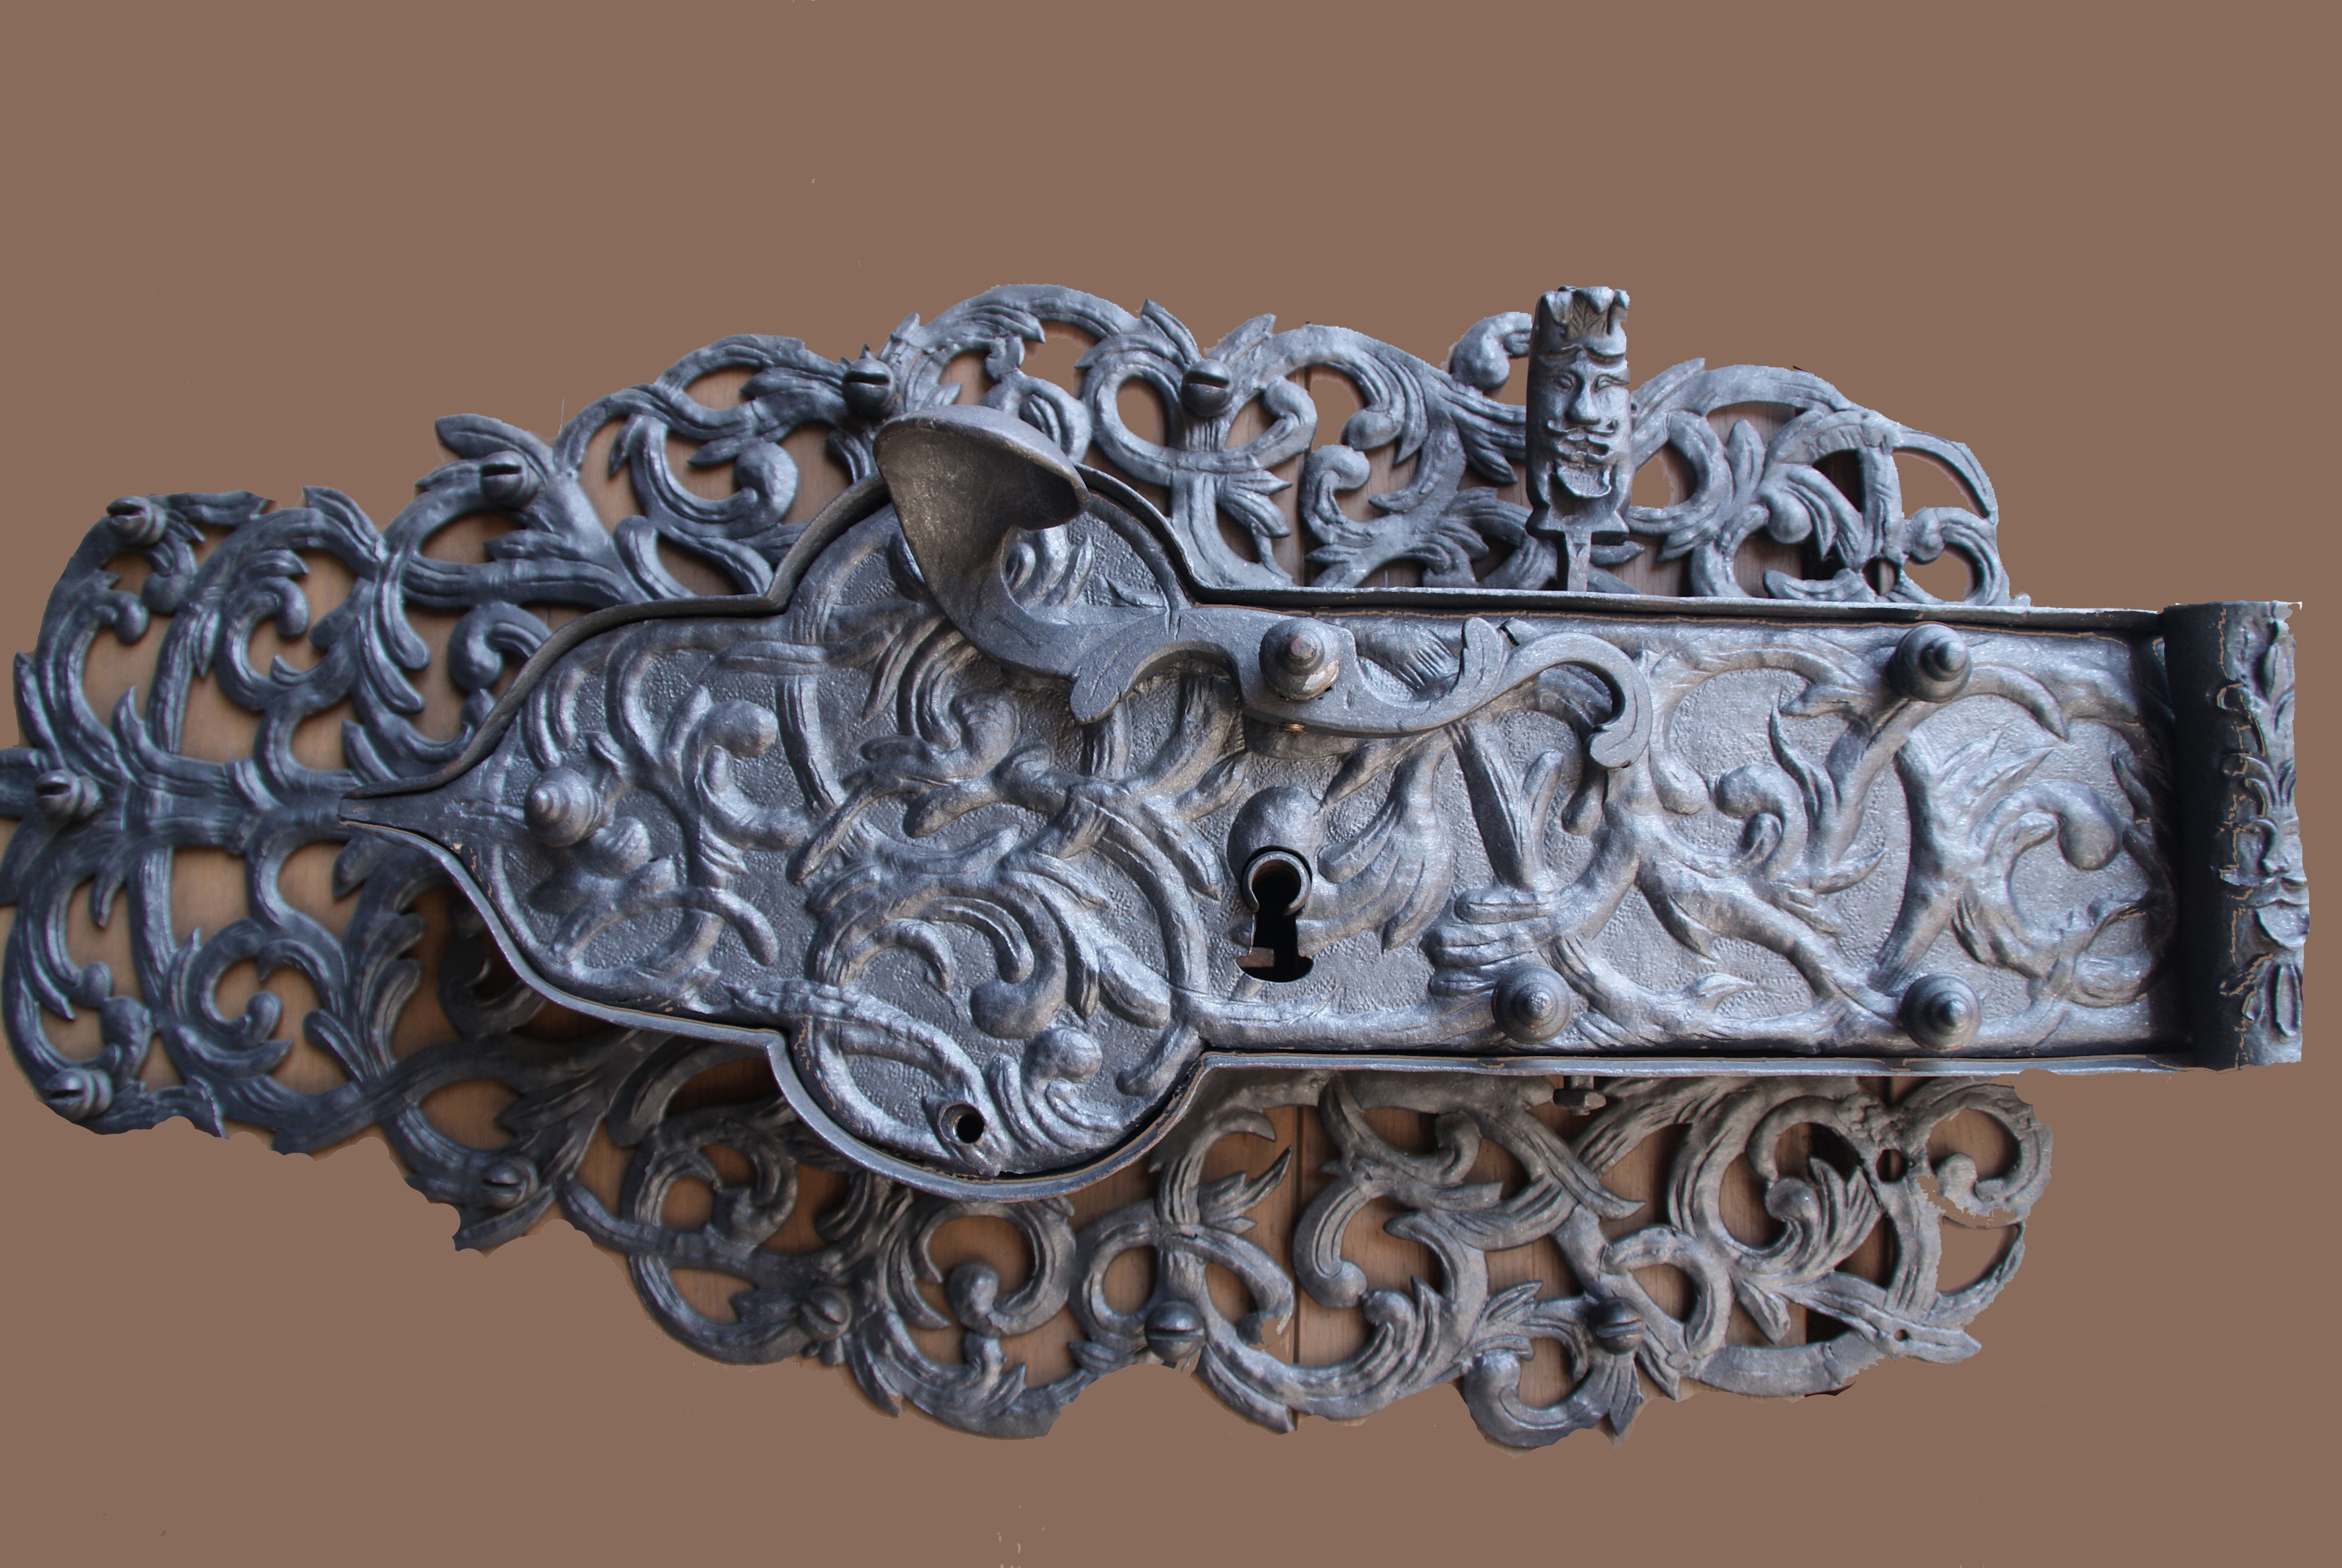
wood, antique, old, key, metal, castle, lighting, door, security, artwork, sculpture, art, bolt, light fixture, nostalgic, closed, iron, carving, relief, closure, stainless, backup, old wooden door, fitting, door hardware, door lock, locks to, blocked, key hole, door key, lock and key